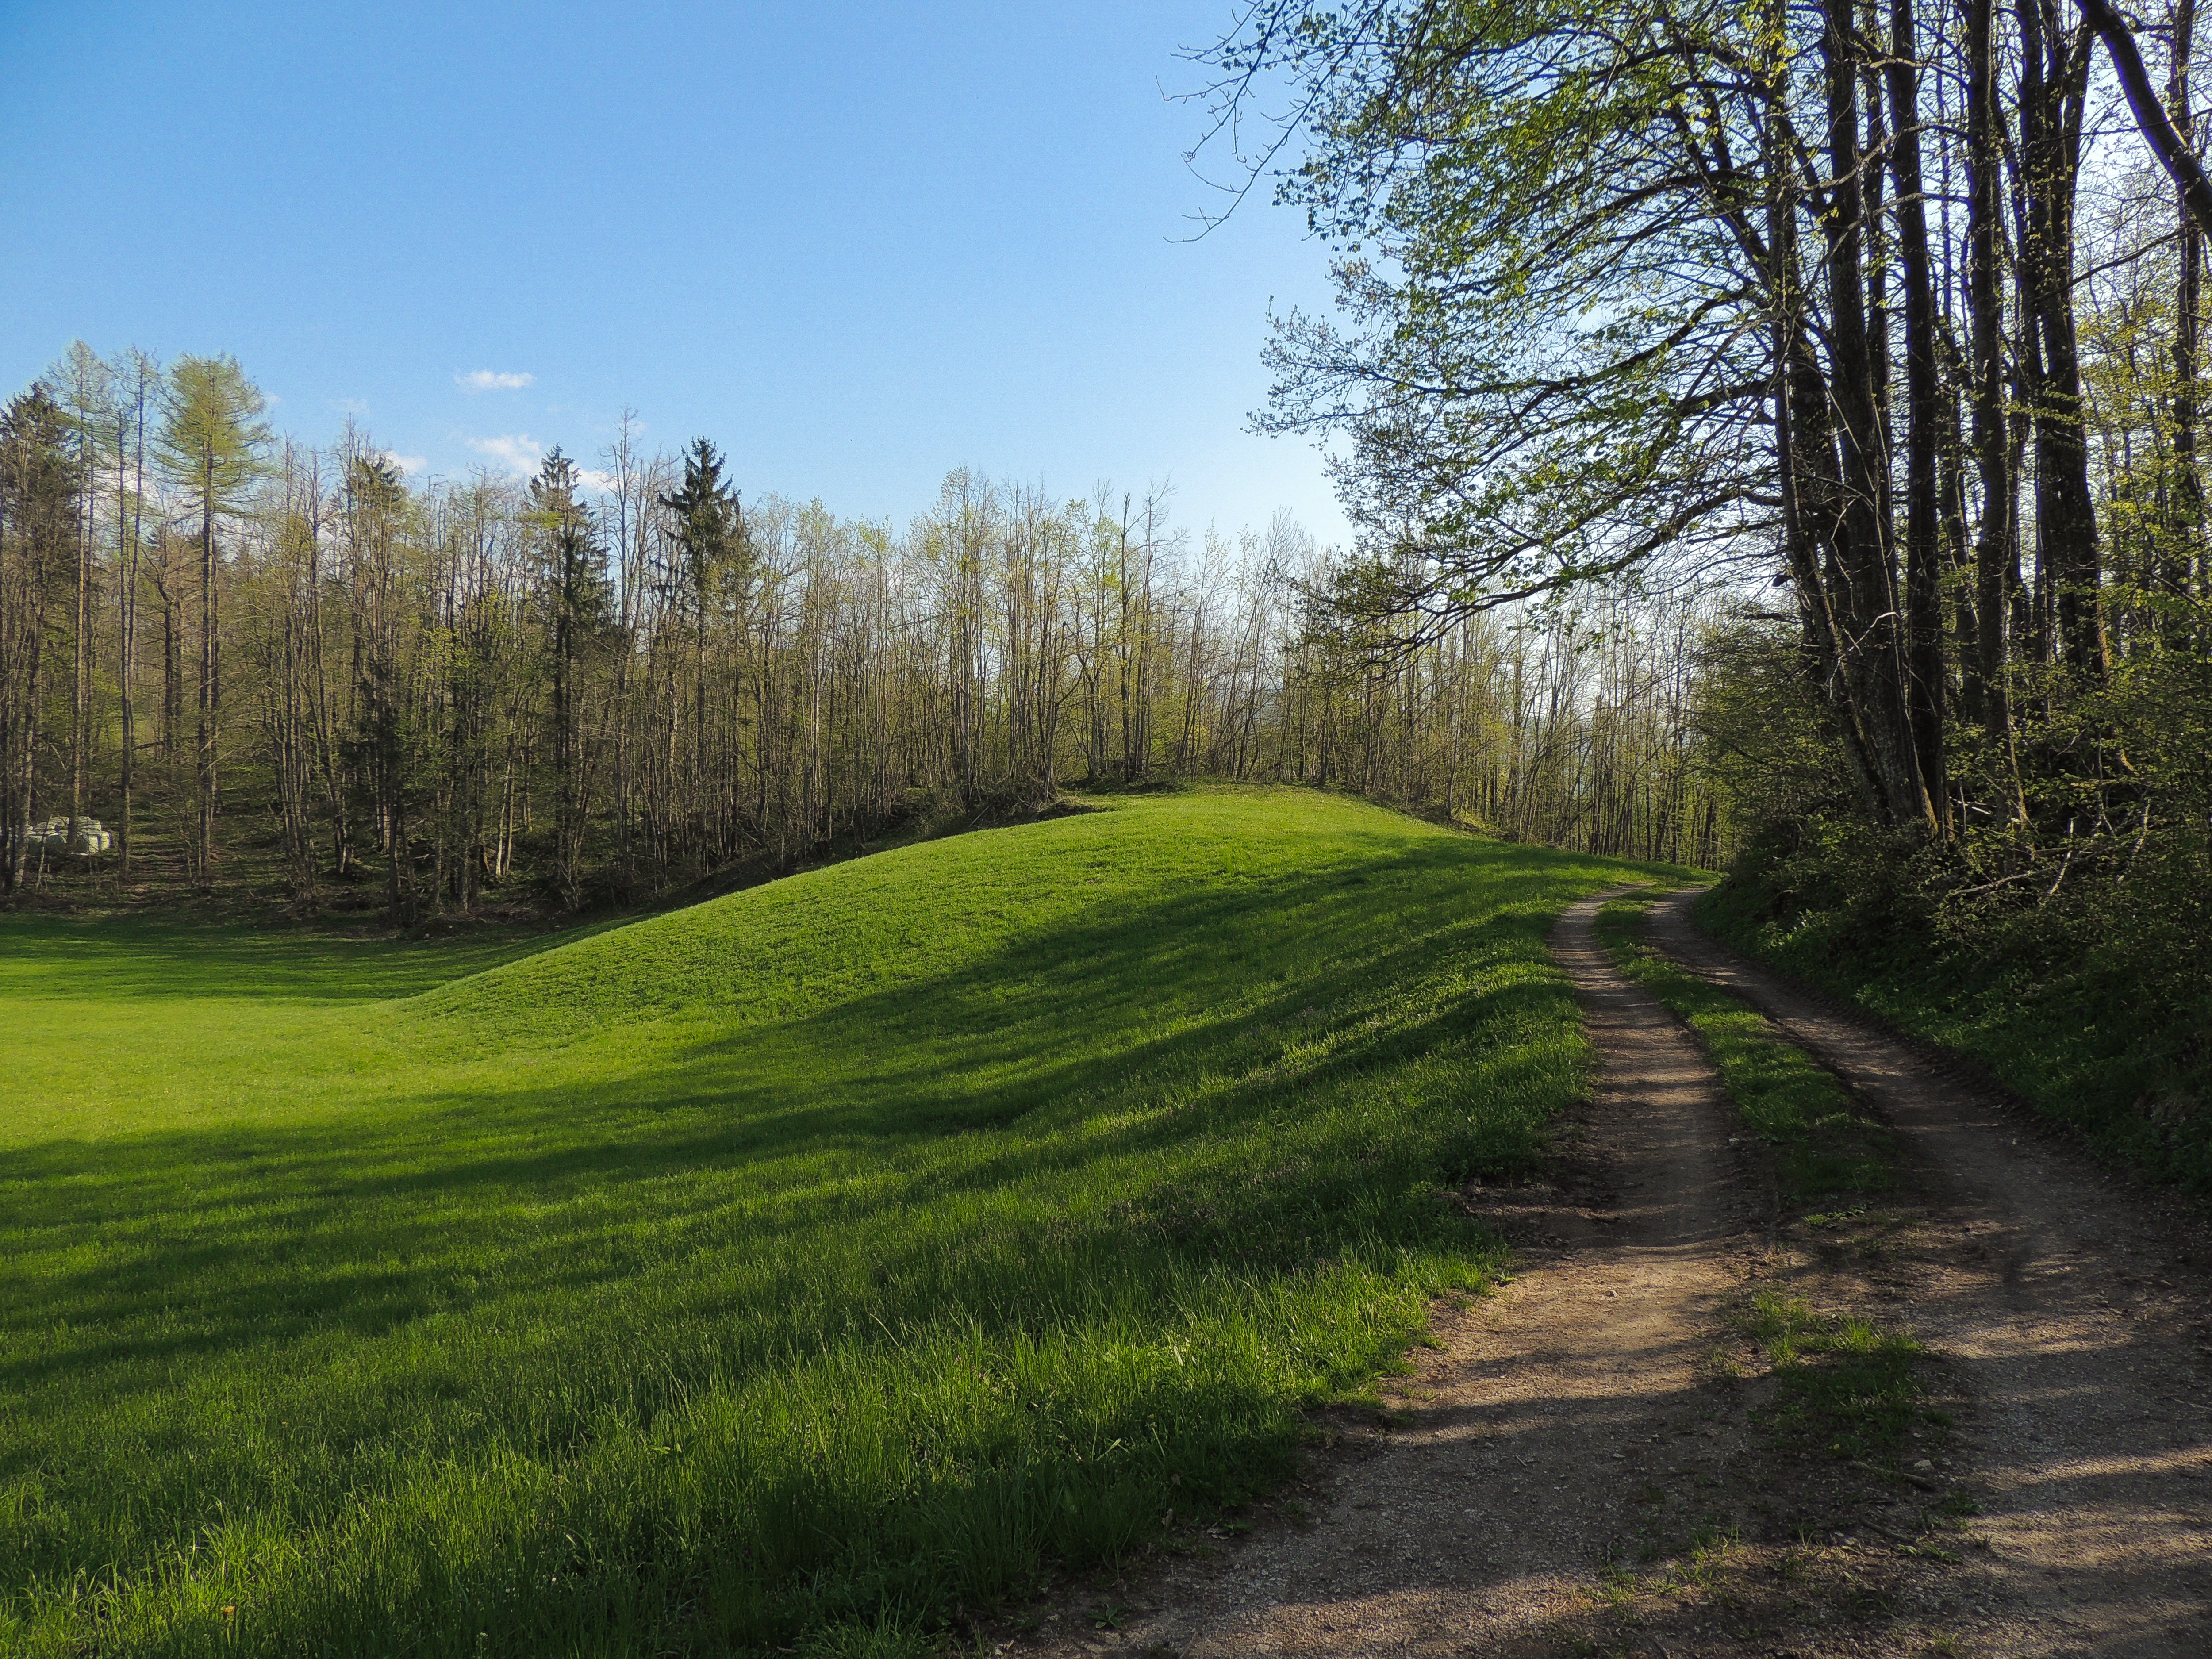
landscape, tree, nature, forest, path, grass, outdoor, light, plant, sun, road, trail, field, lawn, meadow, prairie, sunlight, leaf, fall, hill, summer, travel, walk, environment, foliage, spring, green, scenic, pasture, peaceful, natural, autumn, park, scenery, season, leaves, woods, grassland, bright, way, scene, woodland, habitat, footpath, ecosystem, rural area, natural environment, grass family, woody plant